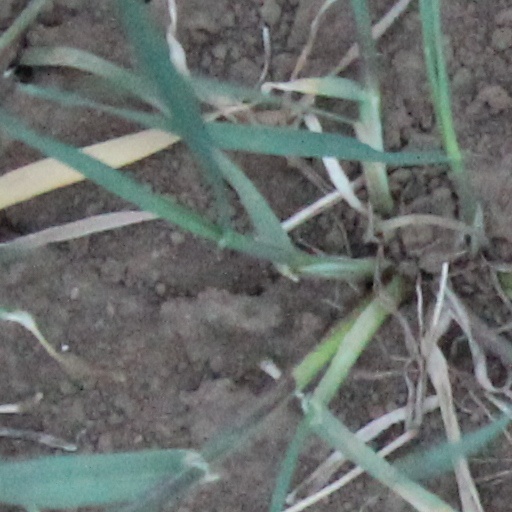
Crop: wheat